Kappei Yamaguchi

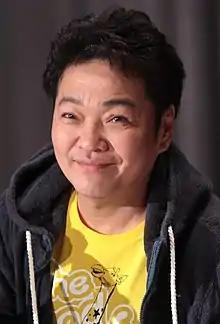
Yamaguchi in 2016

, known professionally as , is a Japanese actor, voice actor, and "rakugoka" affiliated with Gokū and 21st Century Fox. After making his voice acting debut in 1989 as the male version of Ranma Saotome in "Ranma ½", Yamaguchi went on to other notable roles, including Inuyasha in "Inuyasha" and its sequel "Yashahime", and L in "Death Note". He currently voices Shinichi Kudo and Kaito Kid in "Case Closed", Usopp in "One Piece" and Teddie in "Persona 4". He is married and has a son, Ryunosuke, and a daughter, Akane. Ryunosuke and Akane are also voice actors, while the latter is also a "rakugoka".